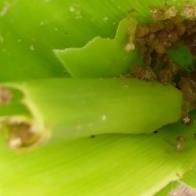
Crop: Maize
Condition: spodoptera-frugiperda-a